Burger Heaven

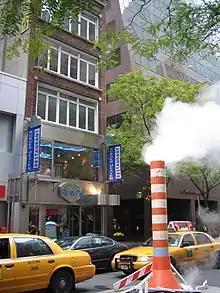
Burger Heaven

Burger Heaven was a family owned diner-style burger restaurant in New York City, established in 1943. It closed its final location in February 2020 citing the increase in "delivery culture".